Coat of arms and flag of New Jersey

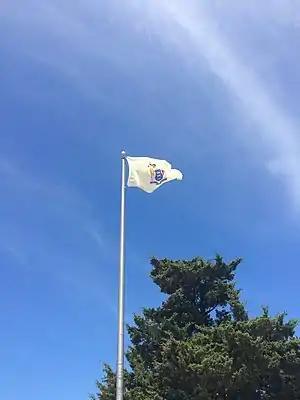
The flag of New Jersey near the bottom of the Cape May Lighthouse

The flag of the state of New Jersey includes the coat of arms of the state on a buff-colored background. In a 1965 law, the specific color shades of Jersey blue and buff were defined by the state. Using the Cable color system developed by the Color Association of the United States, Jersey Blue was defined as Cable No. 70087; Buff was defined as Cable No. 65015. The Office of the Secretary of State of New Jersey gives the blue and buff color hexadecimal equivalents as #2484C6 and #E1B584, respectively.